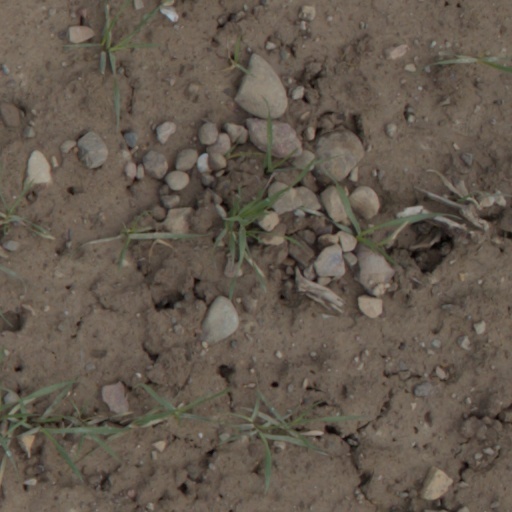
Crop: wheat